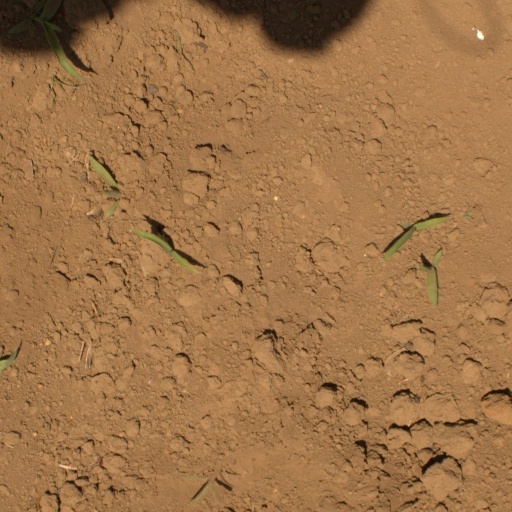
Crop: Jerusalem artichoke